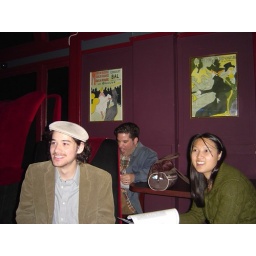
Karaoke night at the Lucre. Note giant red velvet chair in background.